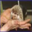
Label: porcupine